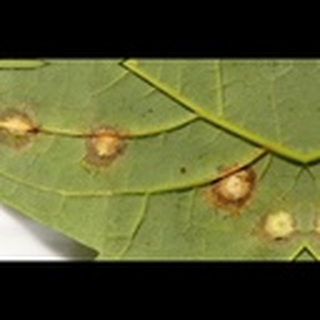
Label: cotton_target_spot